Land change modeling

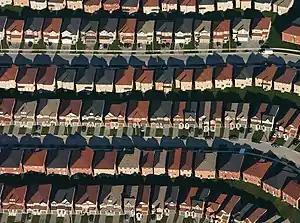
Aerial photography can be used in conjunction with satellite imagery and ground data to improve land change models.

Scientists use LCMs to build and test theories in land change modeling for a variety of human and environmental dynamics. Land change modeling has a variety of implementation opportunities in many science and practice disciplines, such as in decision-making, policy, and in real-world application in public and private domains. Land change modeling is a key component of land change science, which uses LCMs to assess long-term outcomes for land cover and climate. The science disciplines use LCMs to formalize and test land change theory, and the explore and experiment with different scenarios of land change modeling. The practical disciplines use LCMs to analyze current land change trends and explore future outcomes from policies or actions in order to set appropriate guidelines, limits and principles for policy and action. Research and practitioner communities may study land change to address topics related to land-climate interactions, water quantity and quality, food and fiber production, and urbanization, infrastructure, and the built environment.